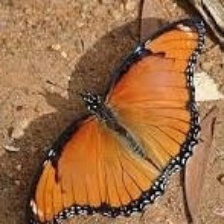
Species: DANAID EGGFLY
Butterfly family (ImageNet category): monarch